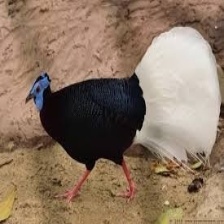
Species: BULWERS PHEASANT
Scientific name: LOPHURA BULWERI